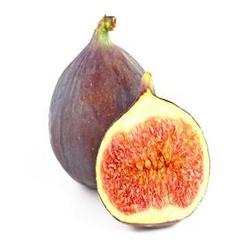
Label: Fig